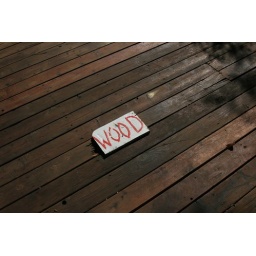
It's like that that big wall in china, I hear there's a sign on it that says &amp;quot;STONE&amp;quot;.